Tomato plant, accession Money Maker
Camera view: vertical (180 deg); turntable rotation: 30 degrees
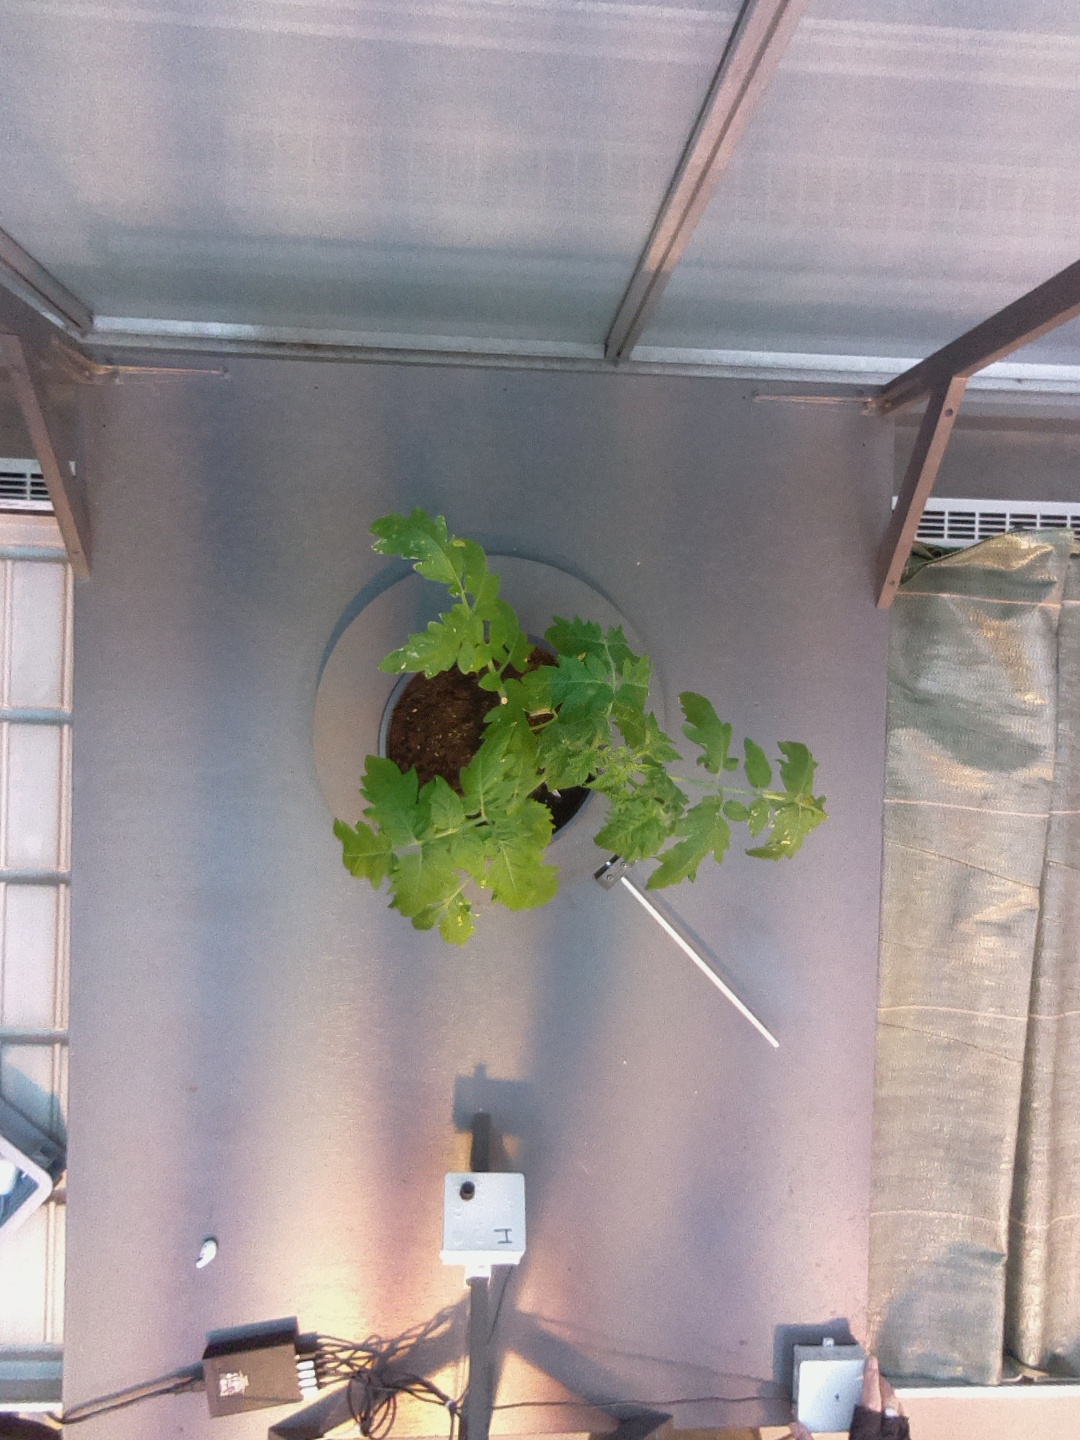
BBCH growth stage 13: 6 of true leaves visible